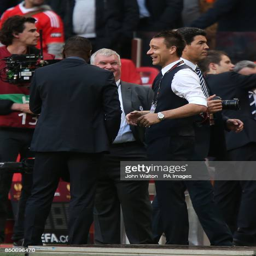
footballer speaks to football player before the game